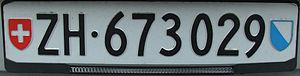
Le drapeau et les armoiries zurichoises sont des emblèmes officiels du canton de Zurich et de la ville de Zurich.